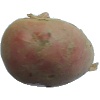
Label: Potato Red 1